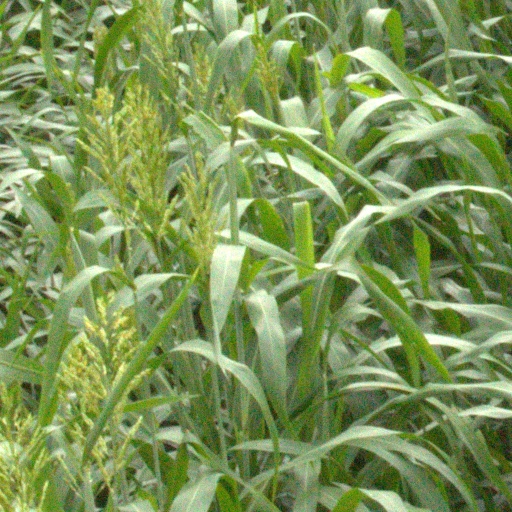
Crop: sorghum